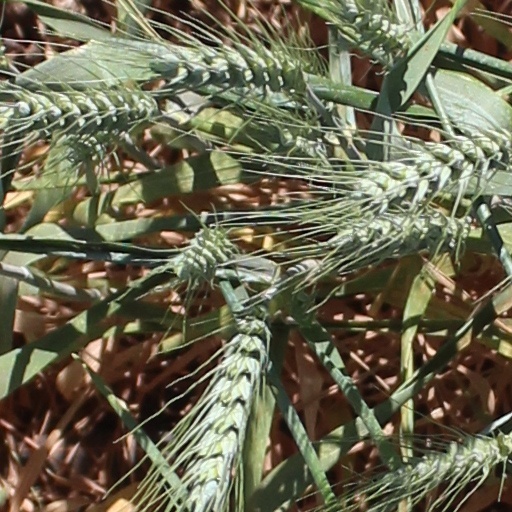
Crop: wheat